History of Athletic Bilbao

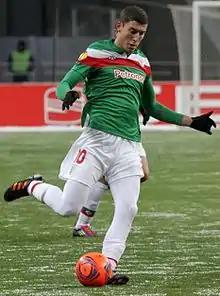
Óscar de Marcos in Moscow

In 1941, the club changed its name to "Atlético Bilbao", following a decree issued by Franco, banning the use of non-Spanish language names and scrapping the policy of only letting Basque-born players in the team (see origins of the "grandparent rule"). The same year also saw Telmo Zarra make his debut. Over the next 13 seasons, he went on to score 294 goals in all competitions for Atlético, plus another 20 international goals for Spain in as many games. His 38 goals in the 1950–51 season stood as a record for 60 years before ultimately being broken by Real Madrid's Cristiano Ronaldo. Another great player from this era was José Luis Panizo.